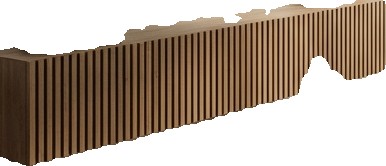
Surface category: cladding